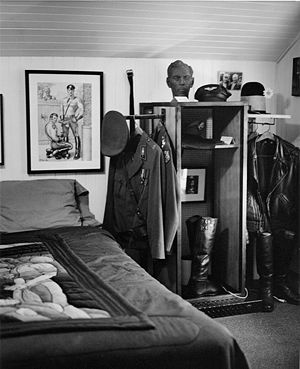
Tom of Finland
Værelse til minde om Tom of Finland i bygningen til kunststiftelsen Tom of Finland Foundation i Los Angeles i USA. En typisk tegning af den finsk-amerikanske pornotegner ses på væggen i baggrunden.
Touko Valio Laaksonen, bedre kendt under pseudonymet Tom of Finland, var en finsk tegner, kendt for sine homoerotiske tegninger.